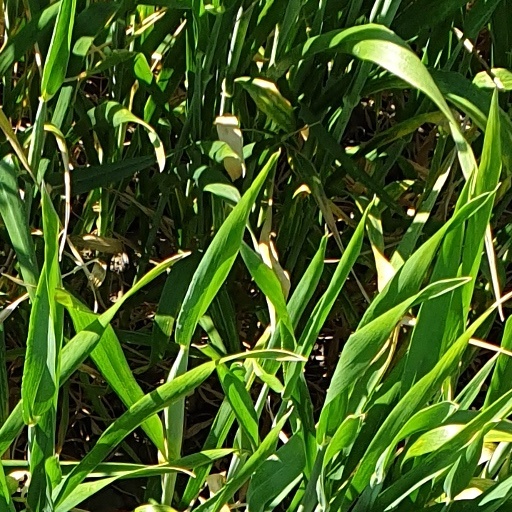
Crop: wheat